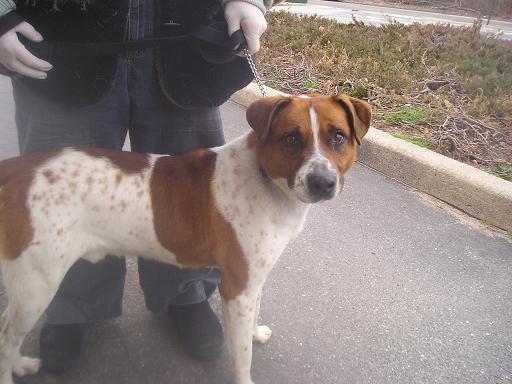
English_foxhound